Power screed

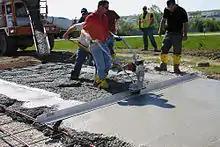
A power screed being used to flatten concrete

A power concrete screed is a tool used to smooth and level freshly poured concrete surfaces. It can be used in place of a man-powered screed bar to strike off excess concrete. A power screed works by consolidating and/or vibrating the wet concrete mixture. The screed moves back and forth, as friction screeds or "roller" screeds level the concrete, filling holes and lowering any high spots. Power screeds can be powered by gas, electricity or hydraulics.